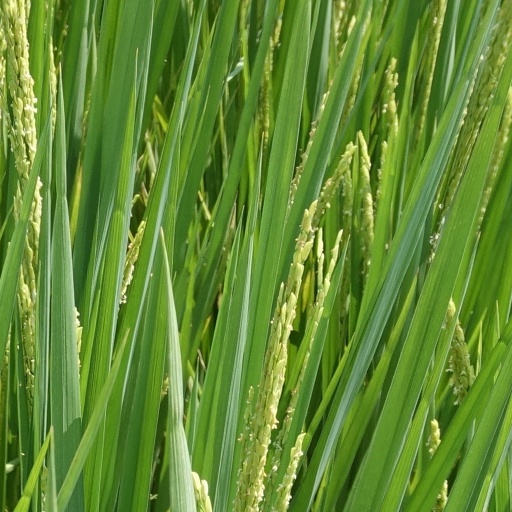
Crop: rice